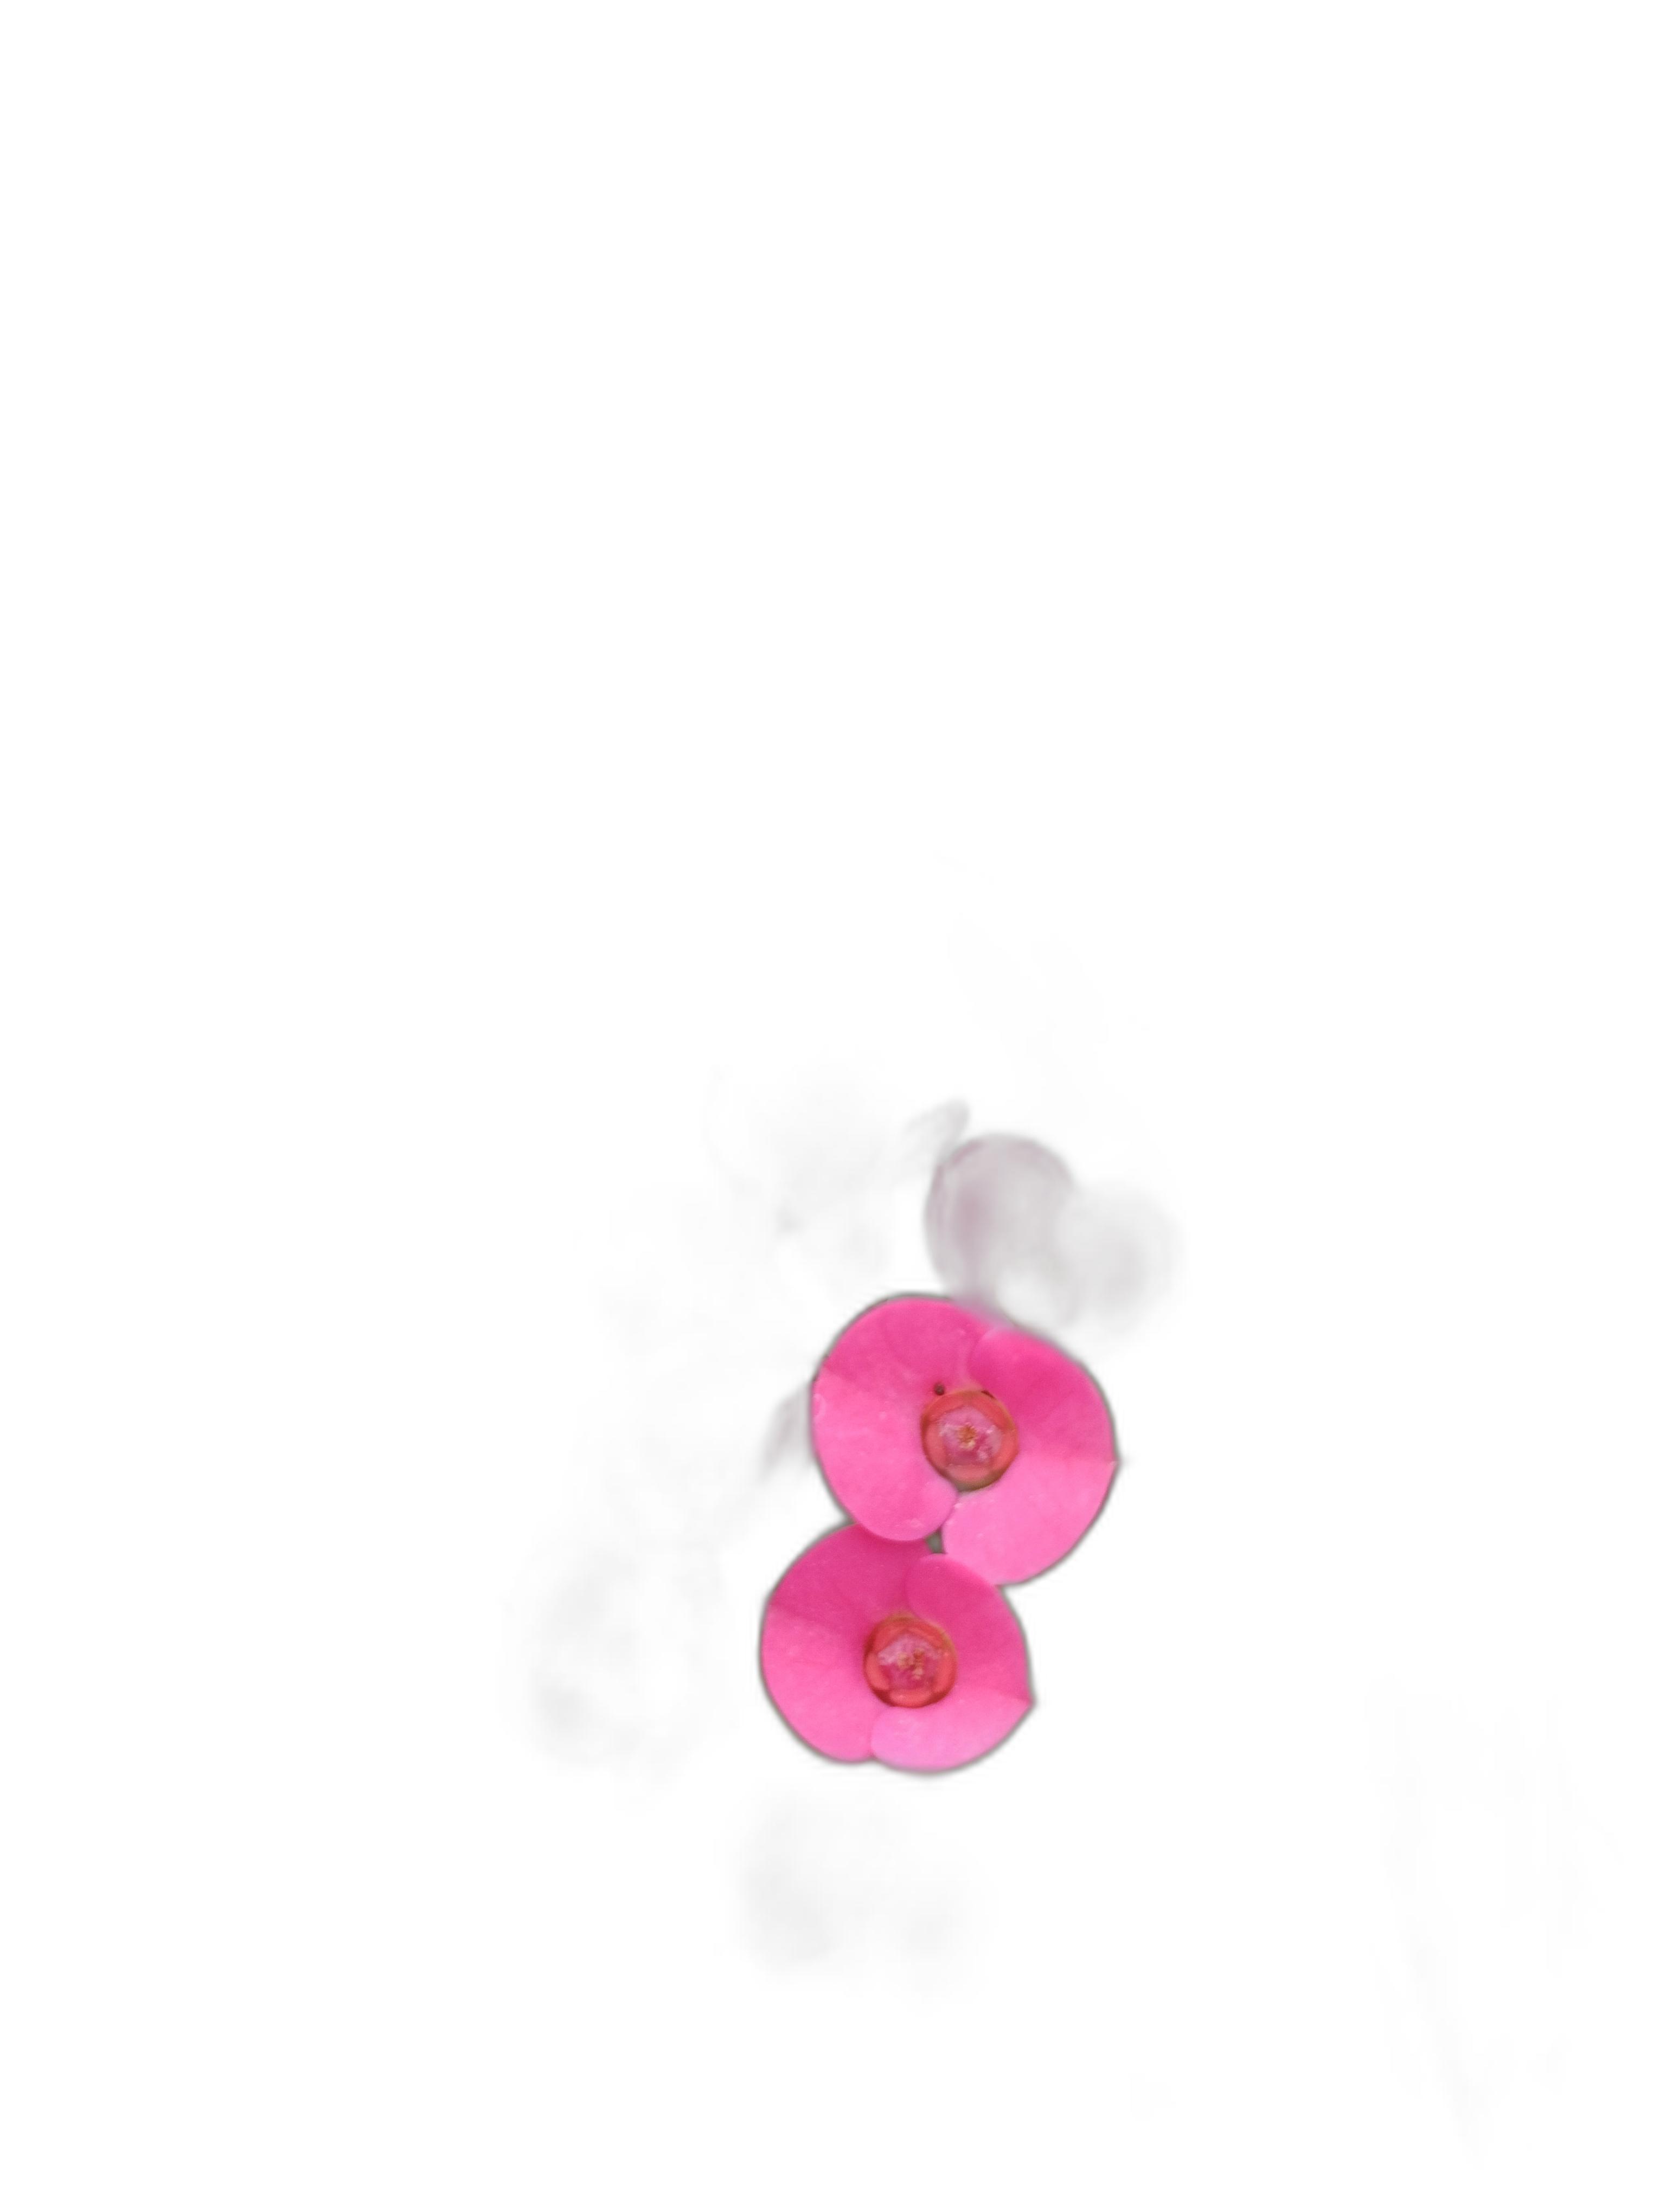
Label: Crown of thorns